Latir volcanic field

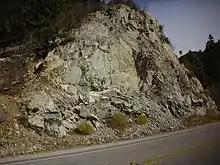
Paleoproterozoic quartz monzonite just outside the ring dike of the Questa caldera

The oldest rocks in the field have been dated to the Paleoproterozoic and range in age from 1750 Ma to 1690 Ma. The older rocks are thus among the oldest rocks exposed in New Mexico. These were overlain by Mississippian limestone and Pennsylvanian and Permian red beds. The area was thrust eastward during the Laramide orogeny, then eroded to low relief, removing much of the sedimentary cover and depositing small amounts of Eocene to Oligocene sediments. The Latir volcanic field was erupted onto this surface.